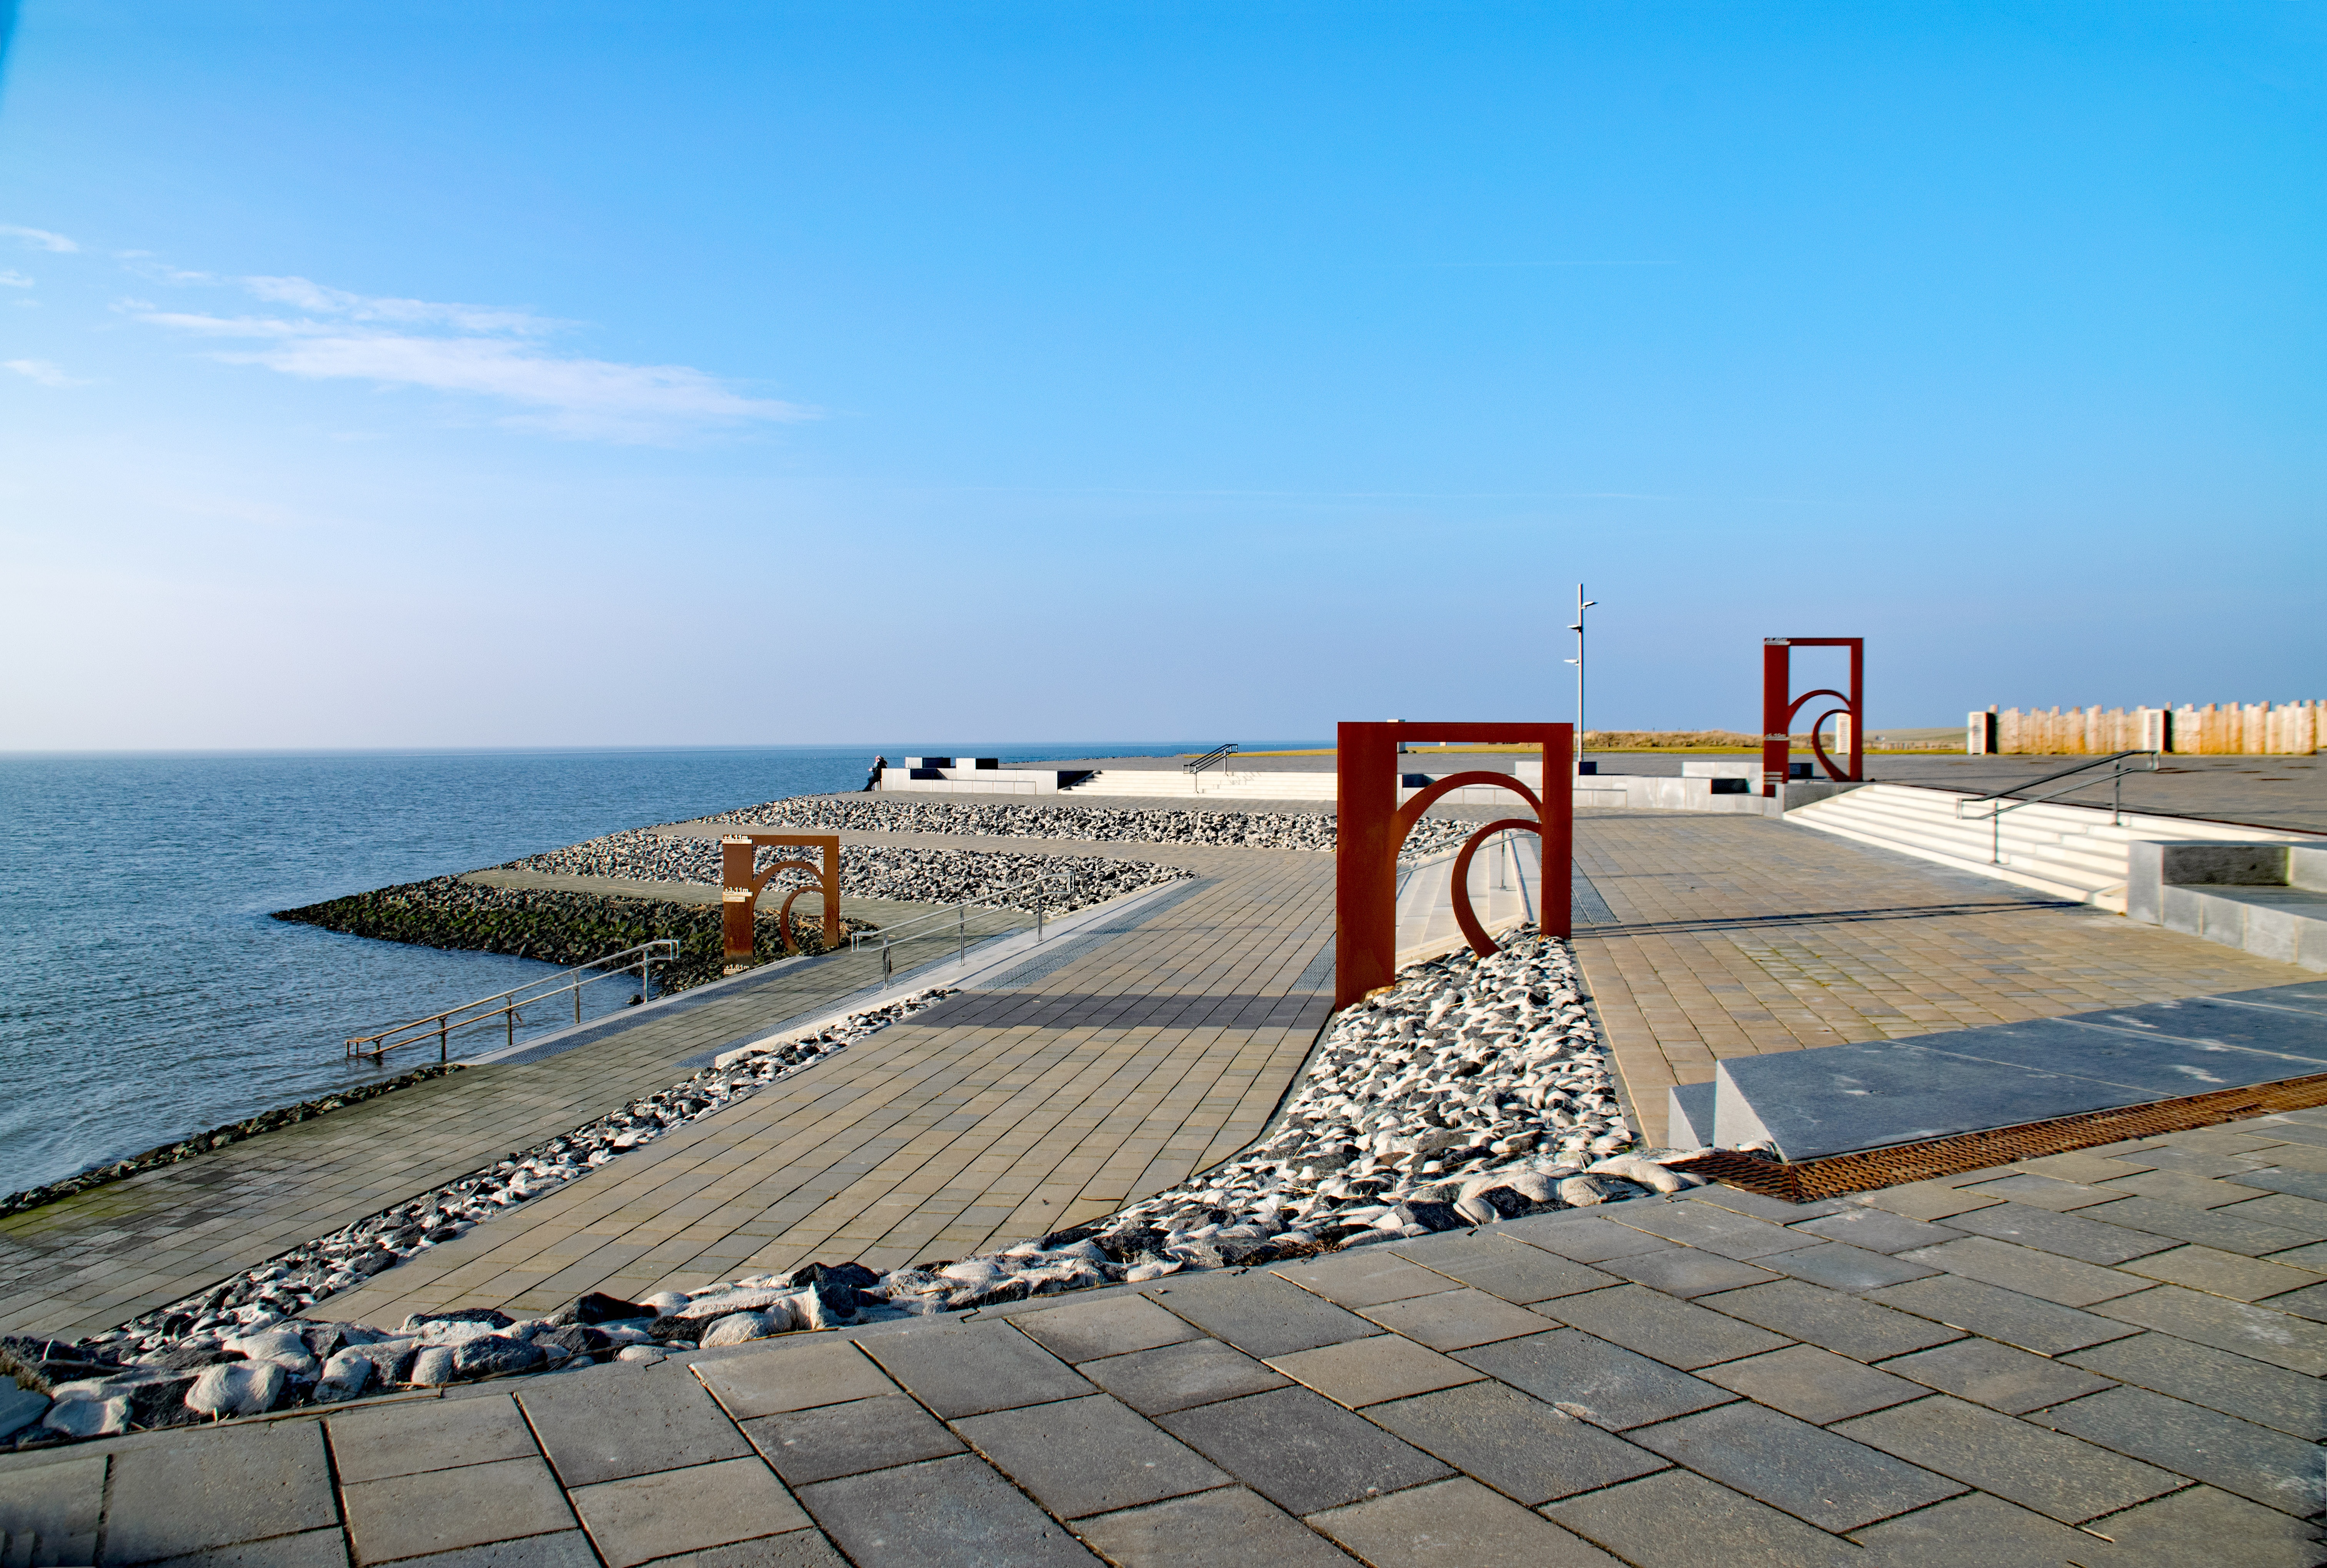
beach, sea, coast, water, sand, ocean, horizon, boardwalk, shore, pier, walkway, vacation, tower, bay, landmark, breakwater, north sea, mecklenburg, cape, b sum, high water, pearl bay, germany beach, high water level, family lagoon